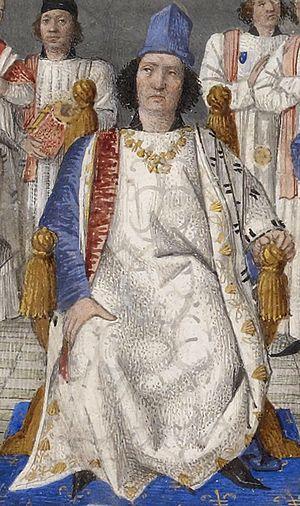
Le roi Louis XI préside l'un des chapitres de l'ordre de Saint-Michel.